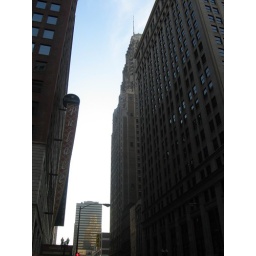
400 - The tower of terror building in real life! Gah!.JPG